Cannabis in the United Kingdom

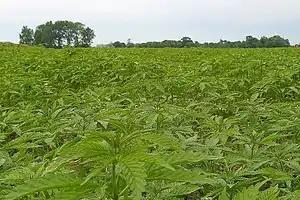
Industrial hemp farm outside Southminster

Cannabis in the United Kingdom is illegal for recreational use and is classified as a Class B drug. In 2004, the United Kingdom made cannabis a Class C drug with less severe penalties, but it was moved back to Class B in 2009. Medical use of cannabis, when prescribed by a registered specialist doctor, was legalised in November 2018.